Battle of Westerplatte

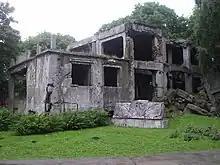
Ruins of Westerplatte barracks, 2005

At a second conference with his officers, on 6 September, Sucharski was again ready to surrender: the German Army was by now outside Warsaw, and Westerplatte was running critically low on supplies; moreover, many of the wounded were suffering from gangrene. At 04:30 on 7 September, the Germans opened intense fire on Westerplatte which lasted till 07:00. Flamethrowers and bombardment destroyed Guardhouse II and damaged Guardhouses I and IV. "Schleswig-Holstein" took part in the bombardments.